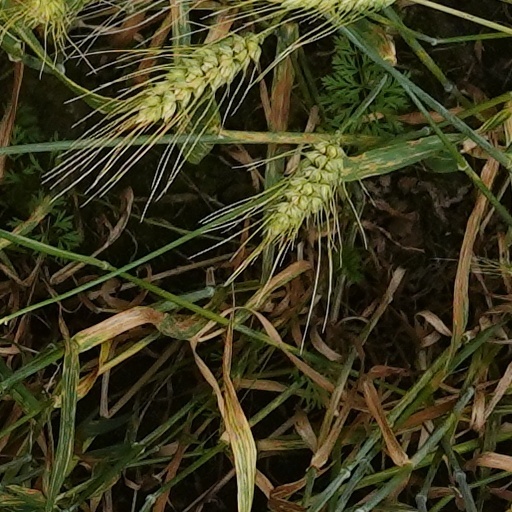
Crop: wheat